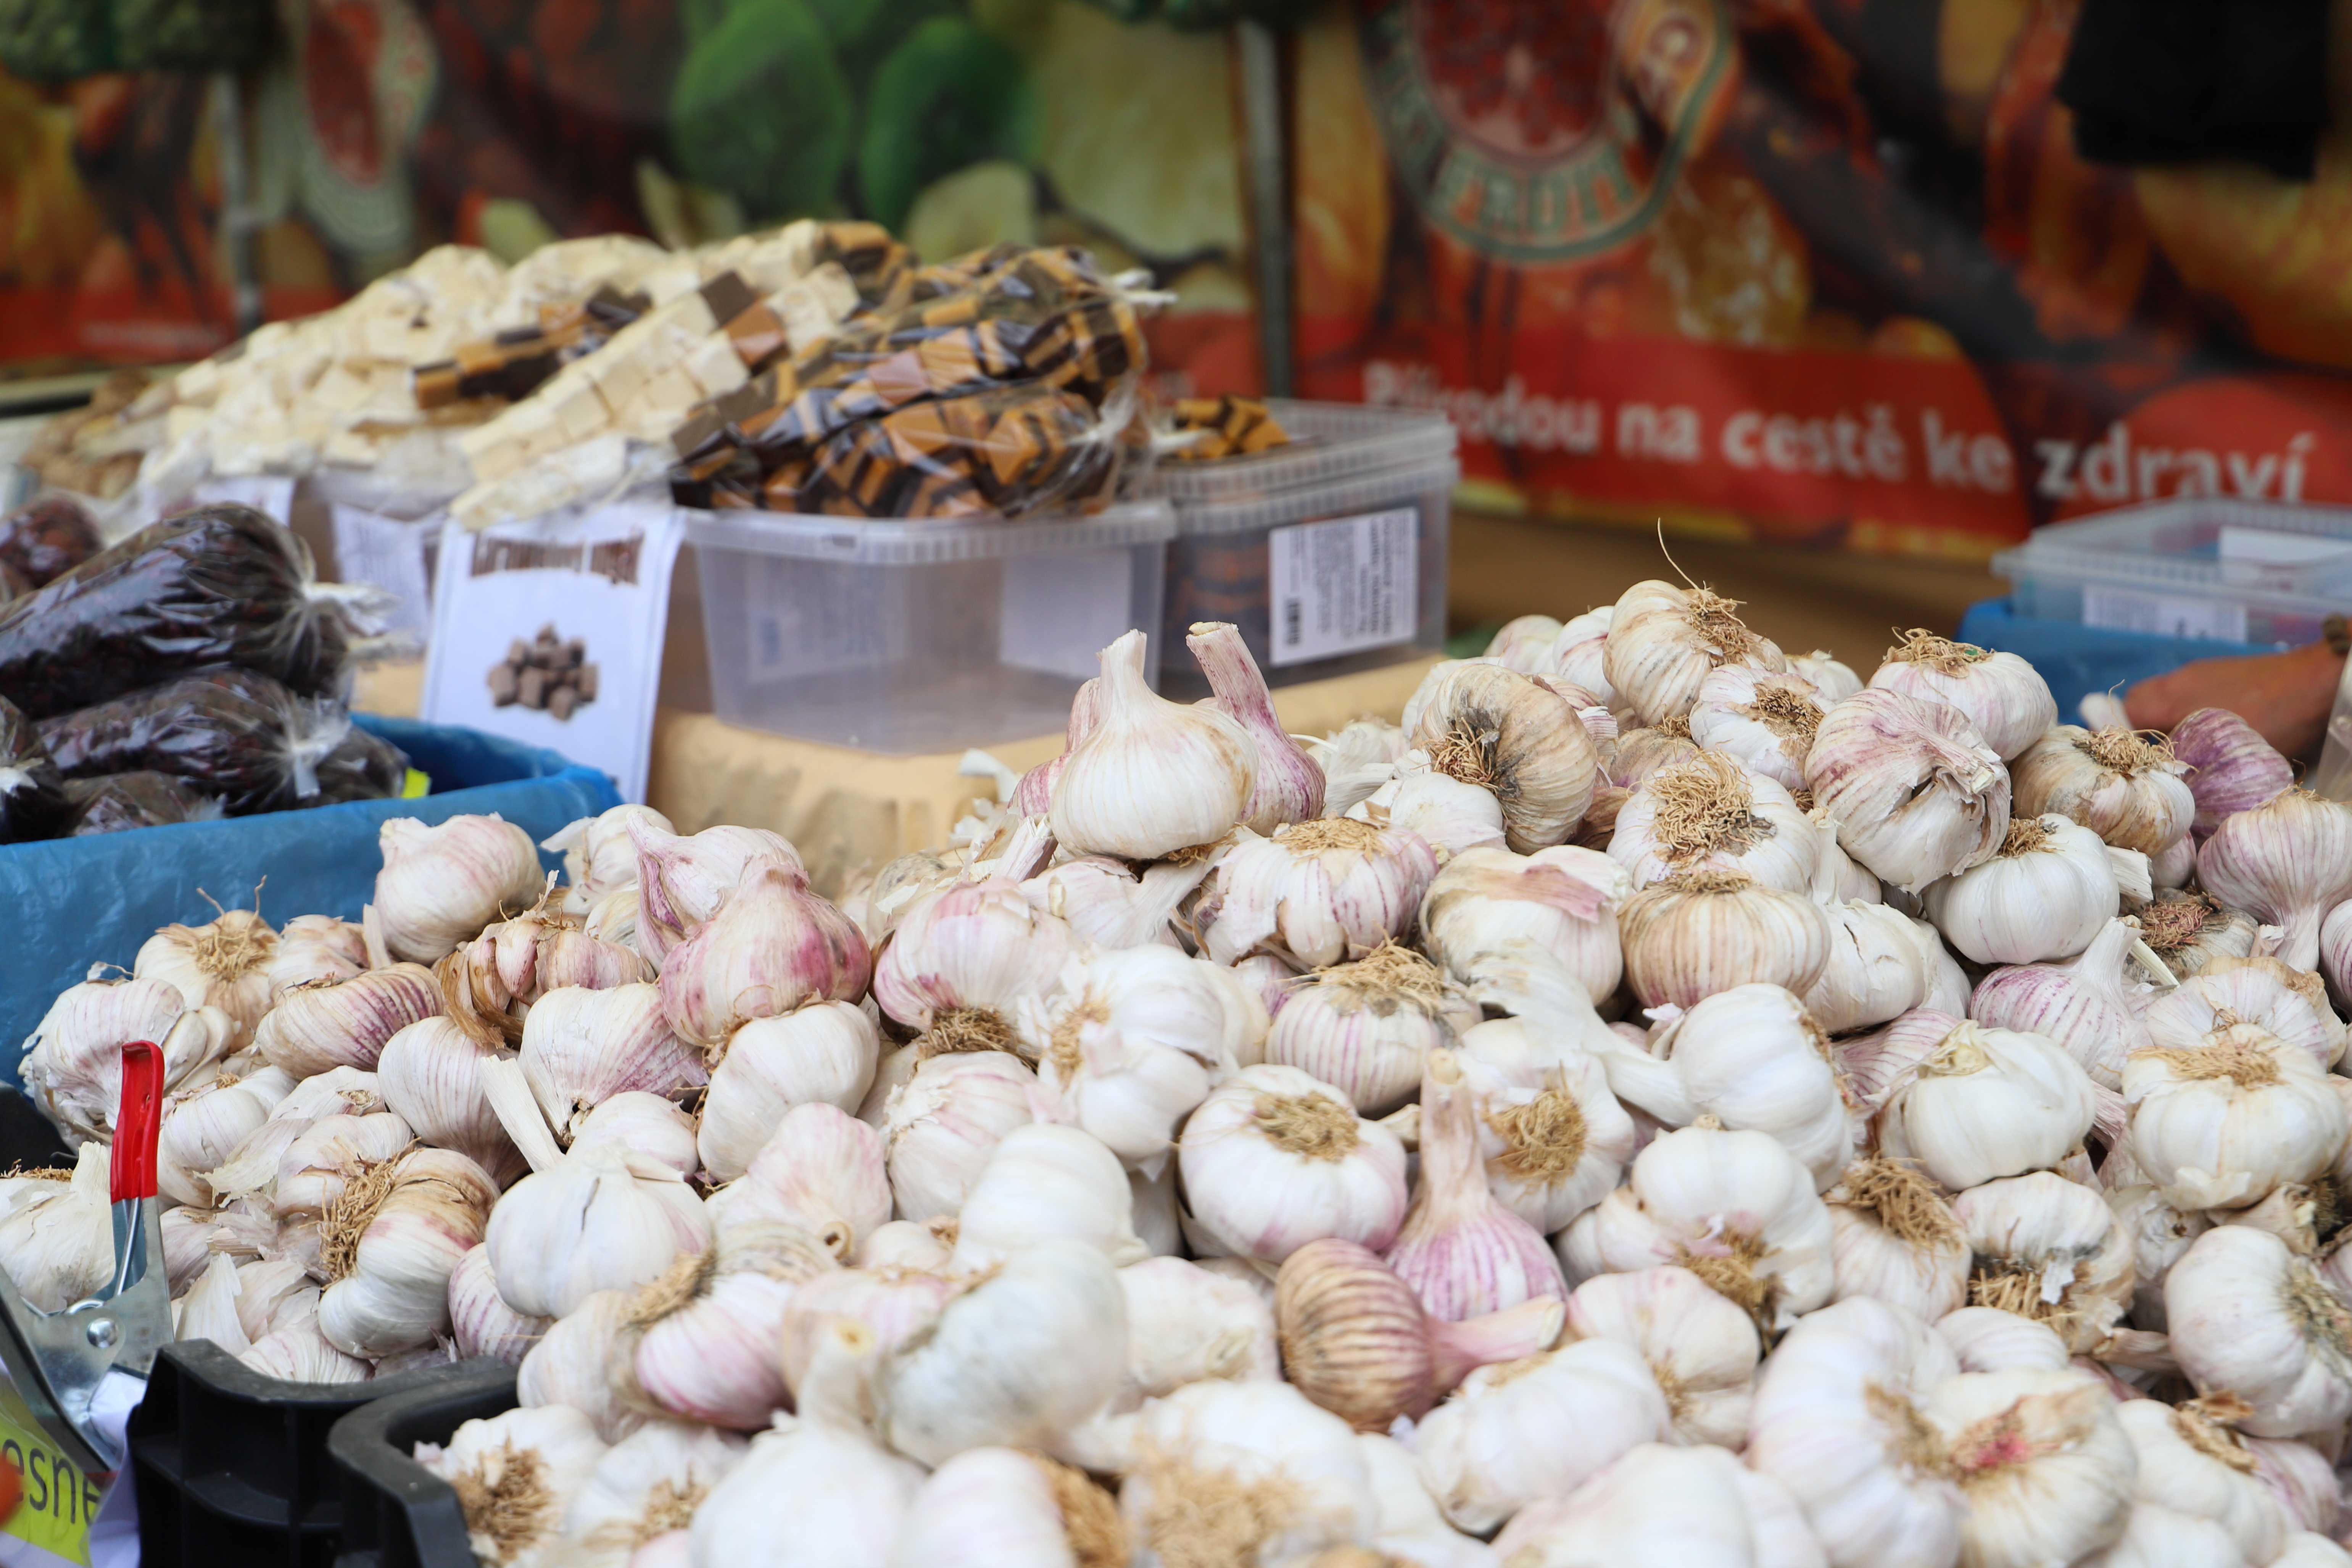
Canon EOS, food, garlic, local food, market, vegetable, produce, ingredient, delicacy, plant, elephant garlic, cuisine, comfort food